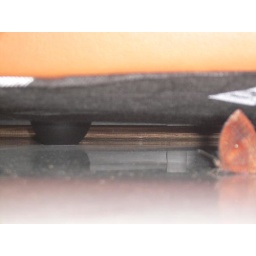
butterfly hiding under my couch in the living room